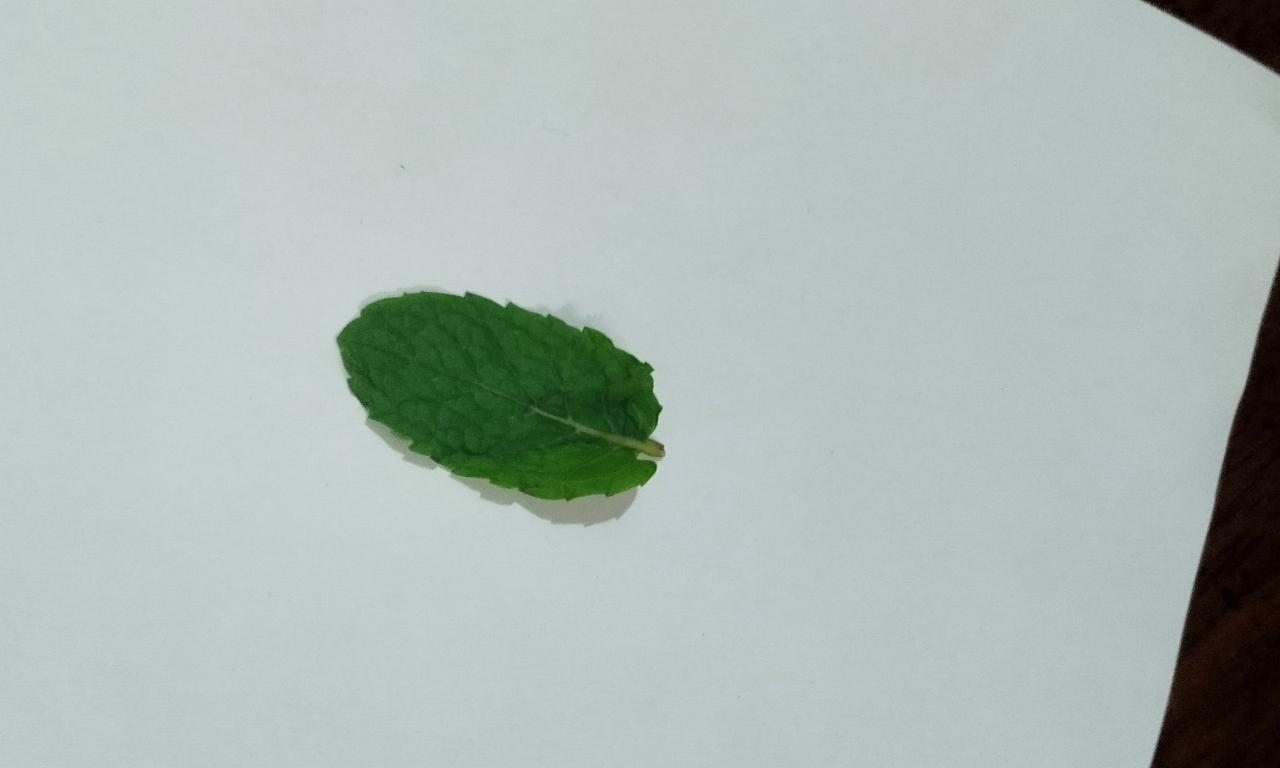
Label: Fresh